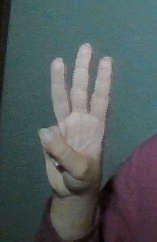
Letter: thaa